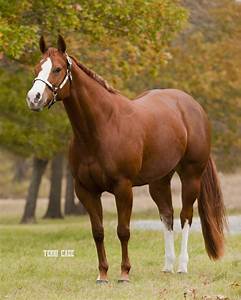
Label: horse